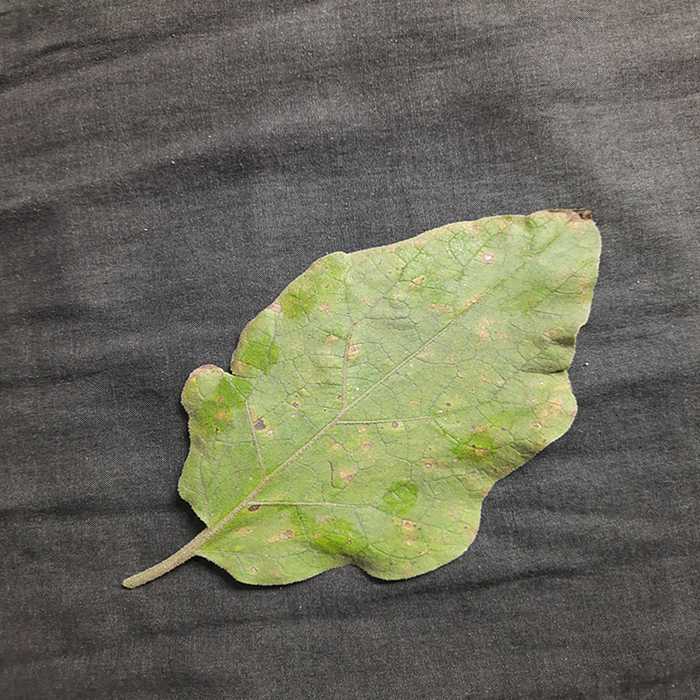
Plant: Eggplant
Label: Eggplant Cercopora leaf spot